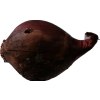
Label: red_onion